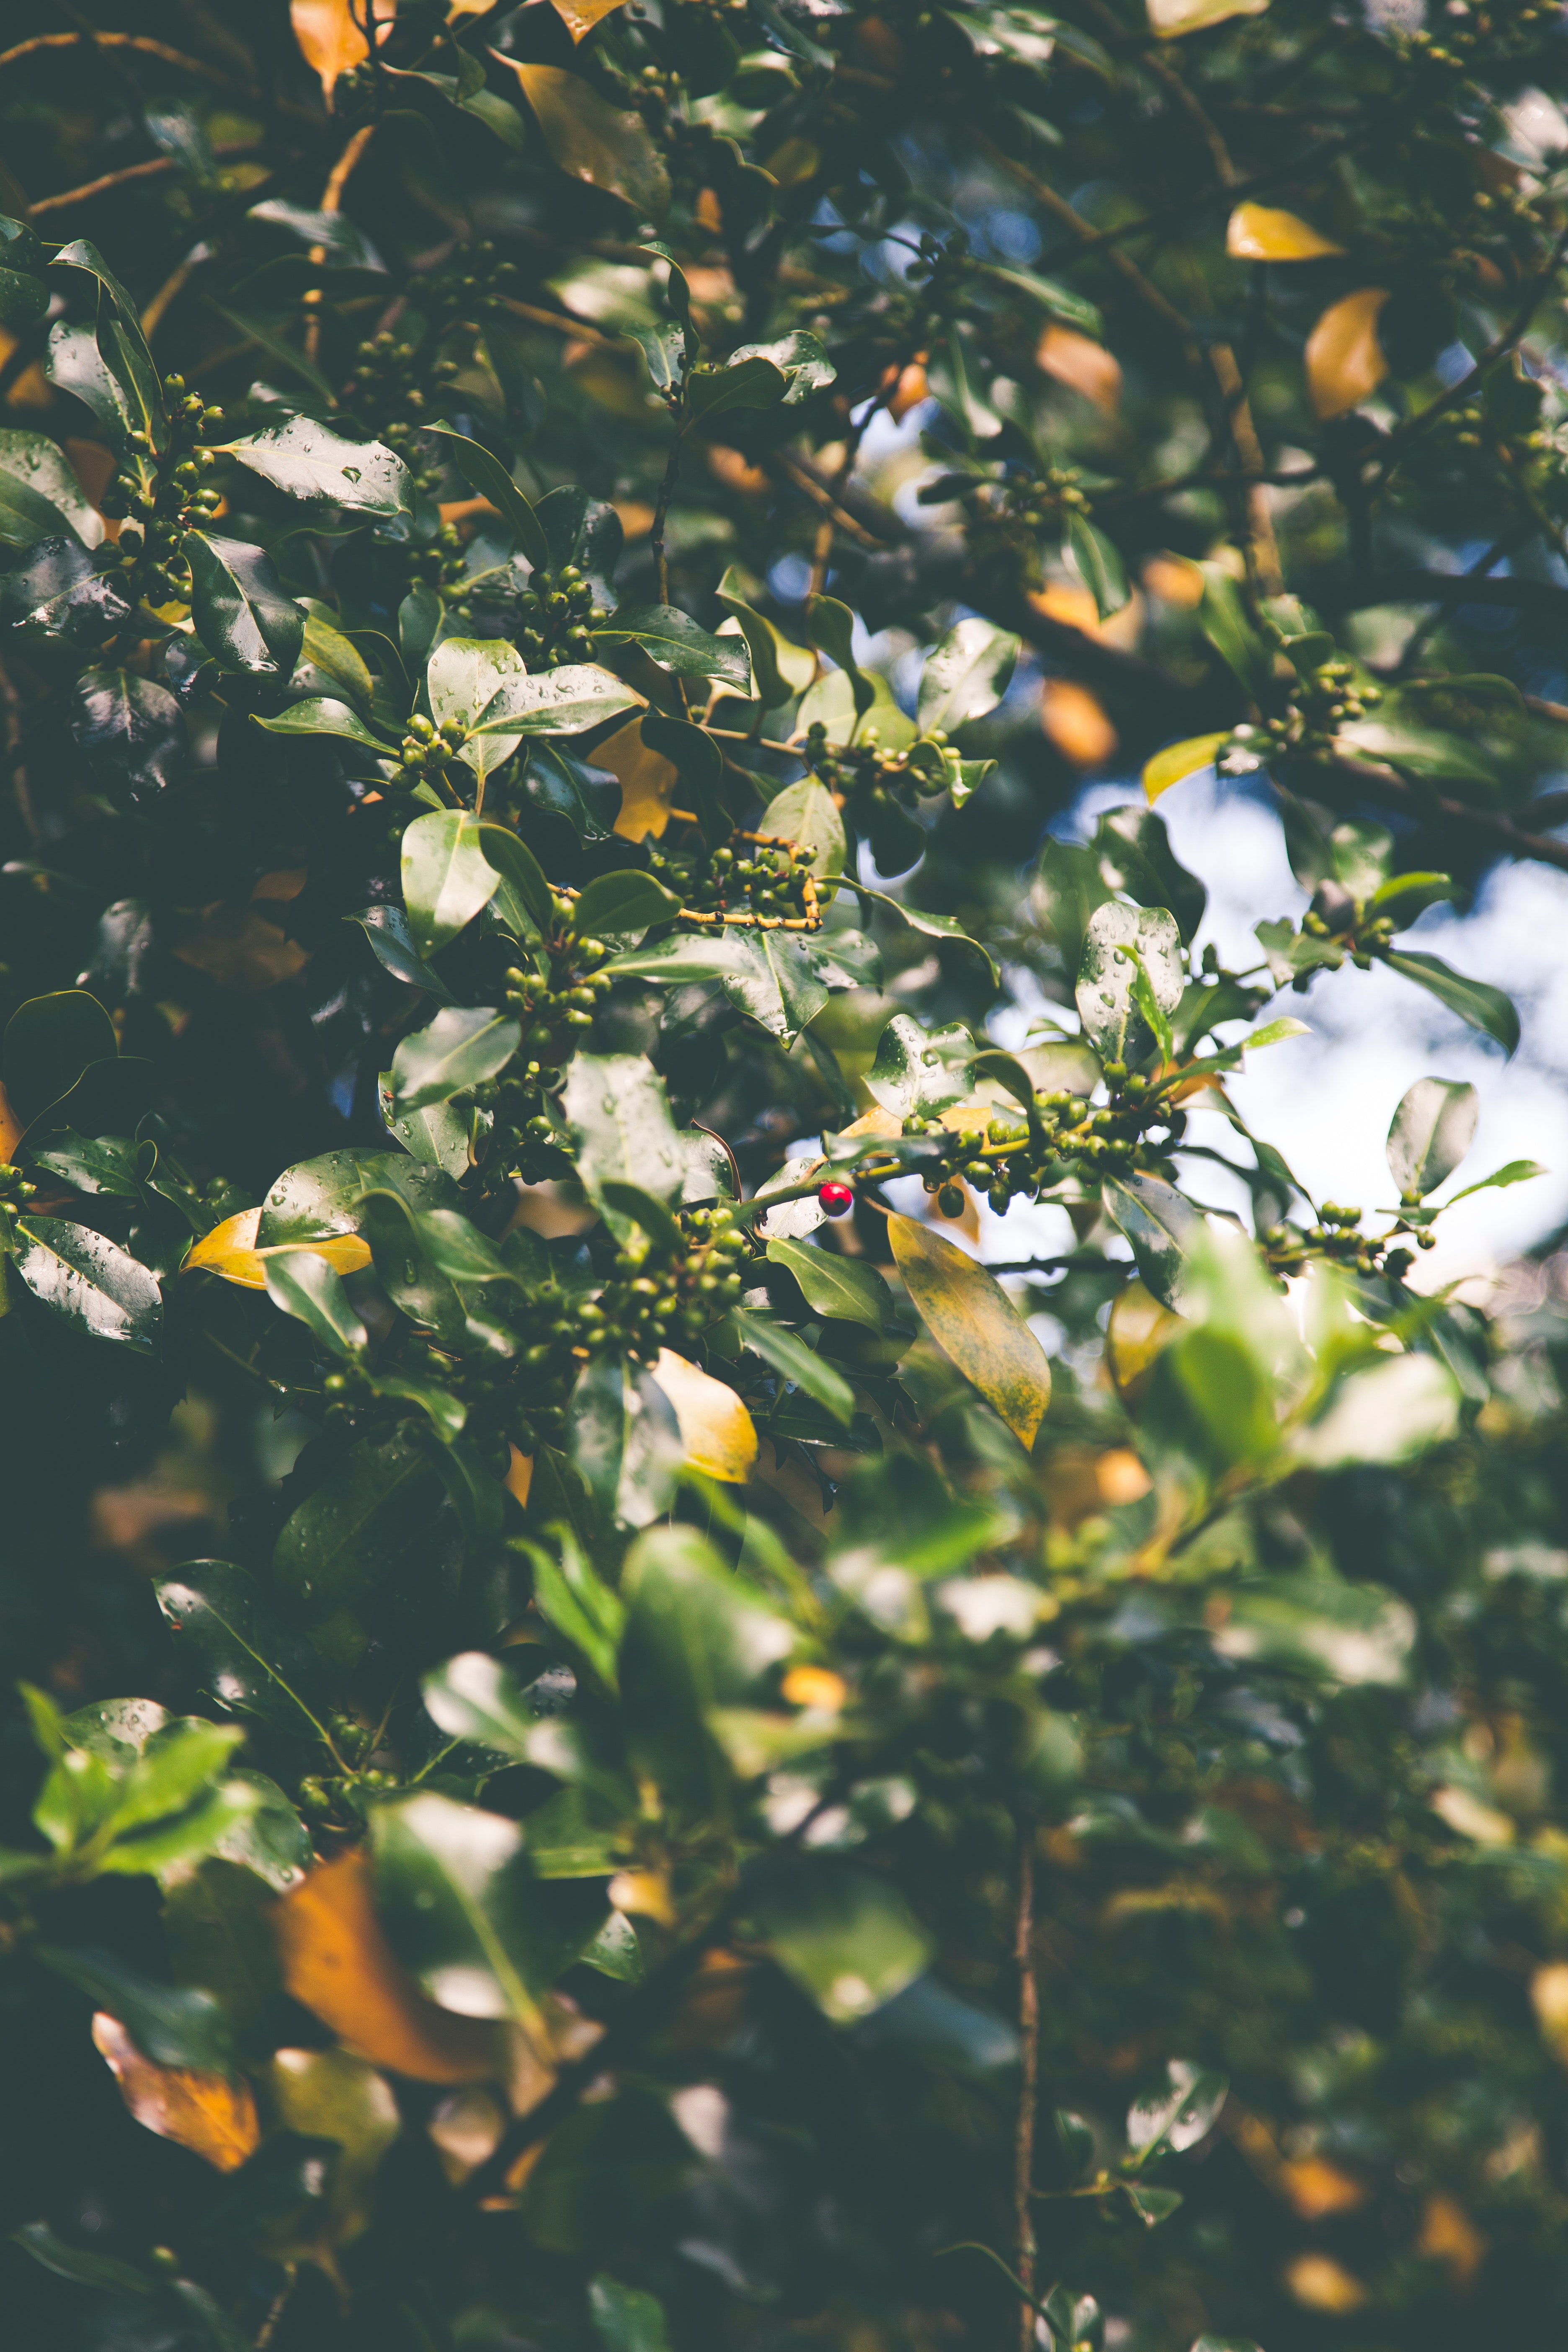
flower, plant, tree, leaf, branch, botany, orange, sunlight, woody plant, spring, flowering plant, autumn